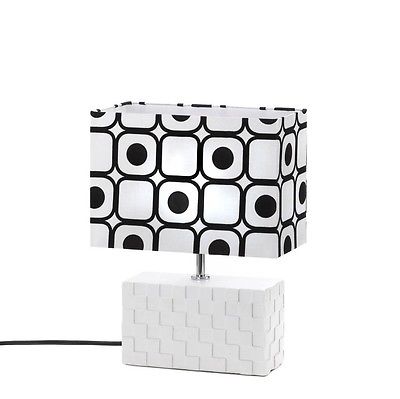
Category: lamp